Lucia di Lammermoor

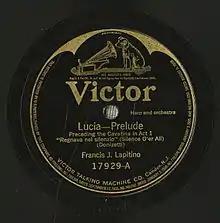

Also, occasionally the glass harmonica is substituted for solo flute in Lucia's mad scene, per Donizetti's original score.